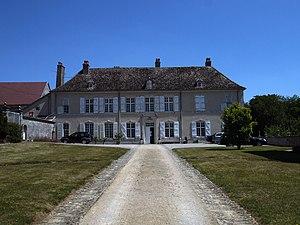
Le château d'Autigny-la-Tour, Vosges, France
la liste des châteaux des Vosges recense de manière non exhaustive les châteaux, maisons fortes, mottes castales, situés dans le département français des Vosges. Il est fait état des inscriptions et classements au titre des monuments historiques.
Le château d’Autigny est un château de la commune d’Autigny-la-Tour dans le département des Vosges en région Lorraine.
Autigny-la-Tour est une commune française située dans le département des Vosges, en région Grand Est.